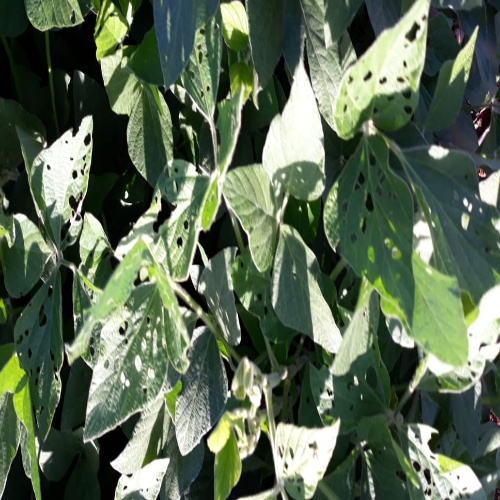
Label: Caterpillar